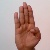
The image shows a hand gesture representing the letter 'B' in Indian Sign Language.